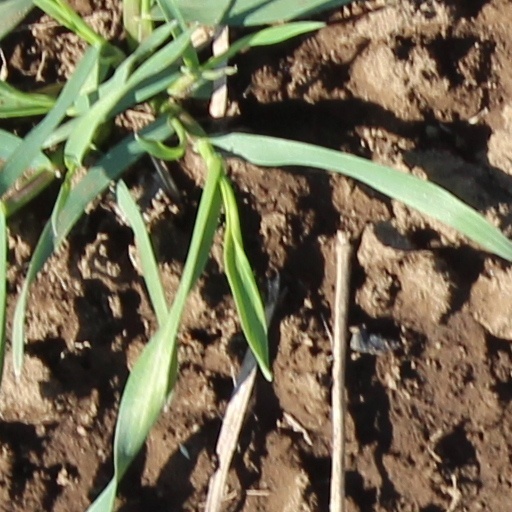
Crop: wheat